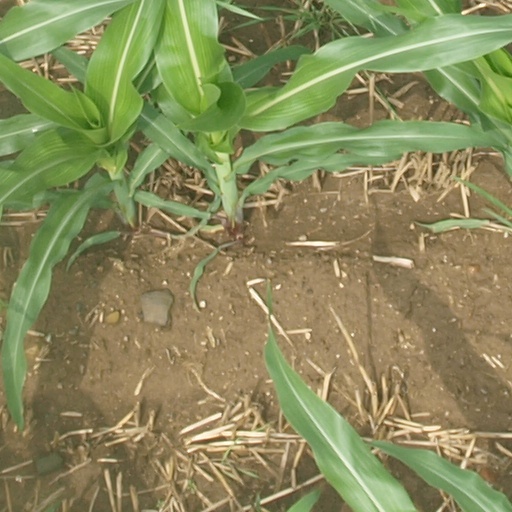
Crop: maize; corn